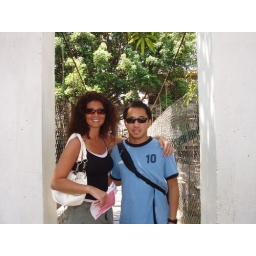
bridge in the market (Chen and I)